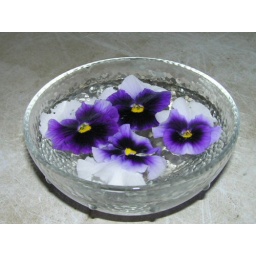
Four purple pansies placed in bowl of water up close